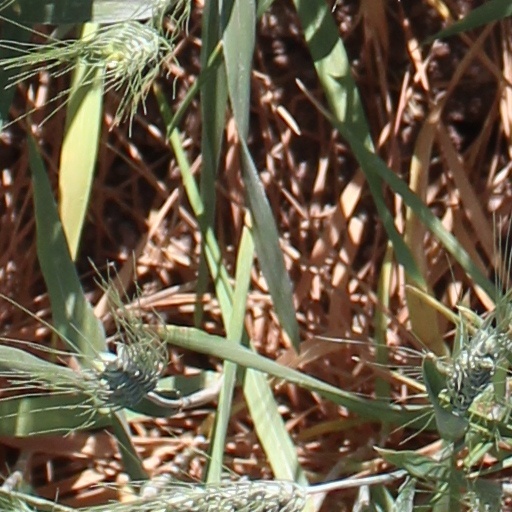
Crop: wheat